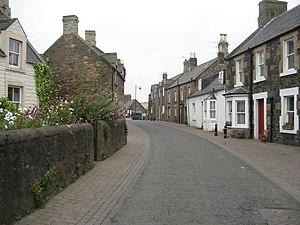
Coldingham est un village historique du Berwickshire sur la côte sud-est de l'Écosse, au nord de Eyemouth.